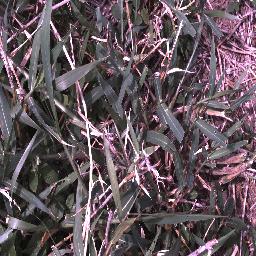
Label: negative